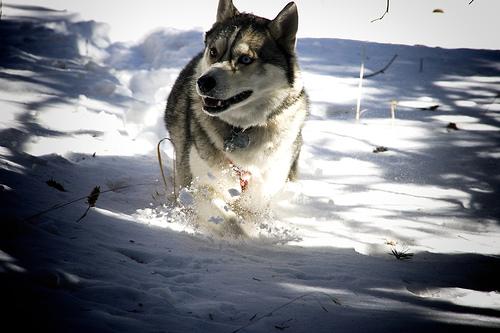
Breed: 1160-n000003-Siberian_husky